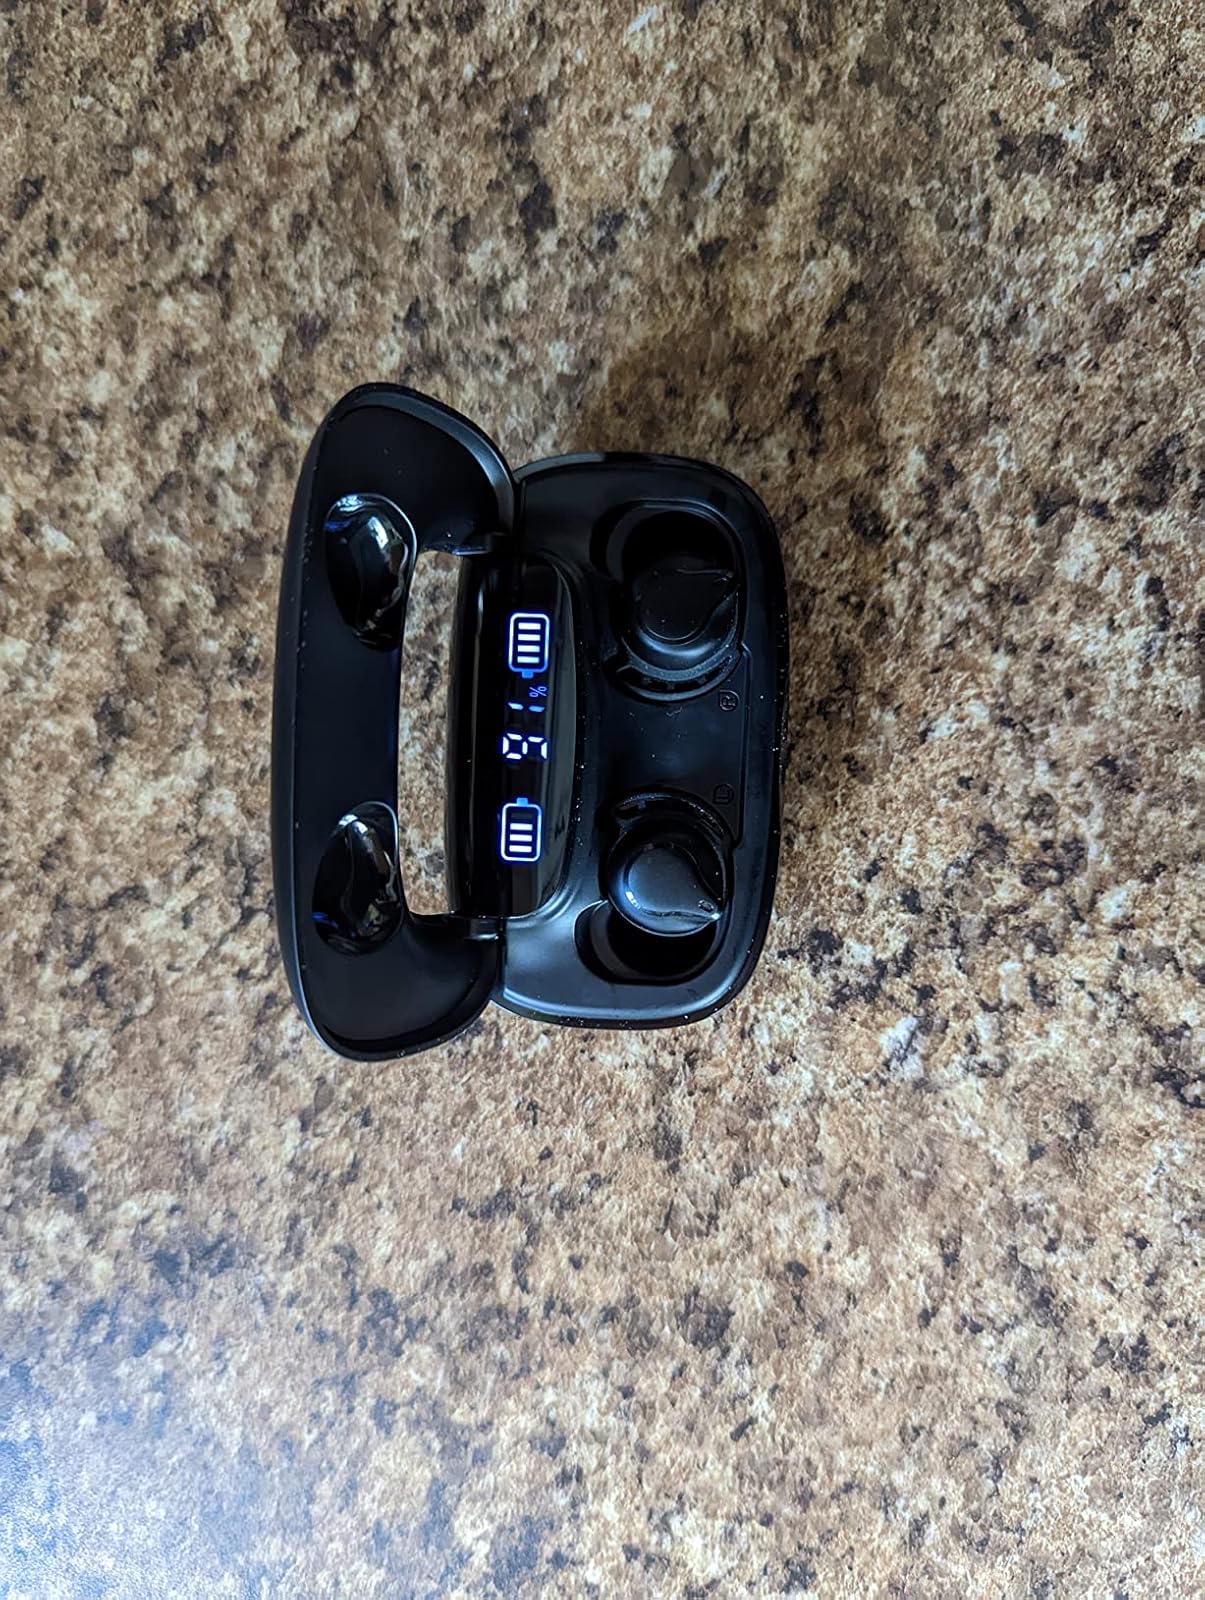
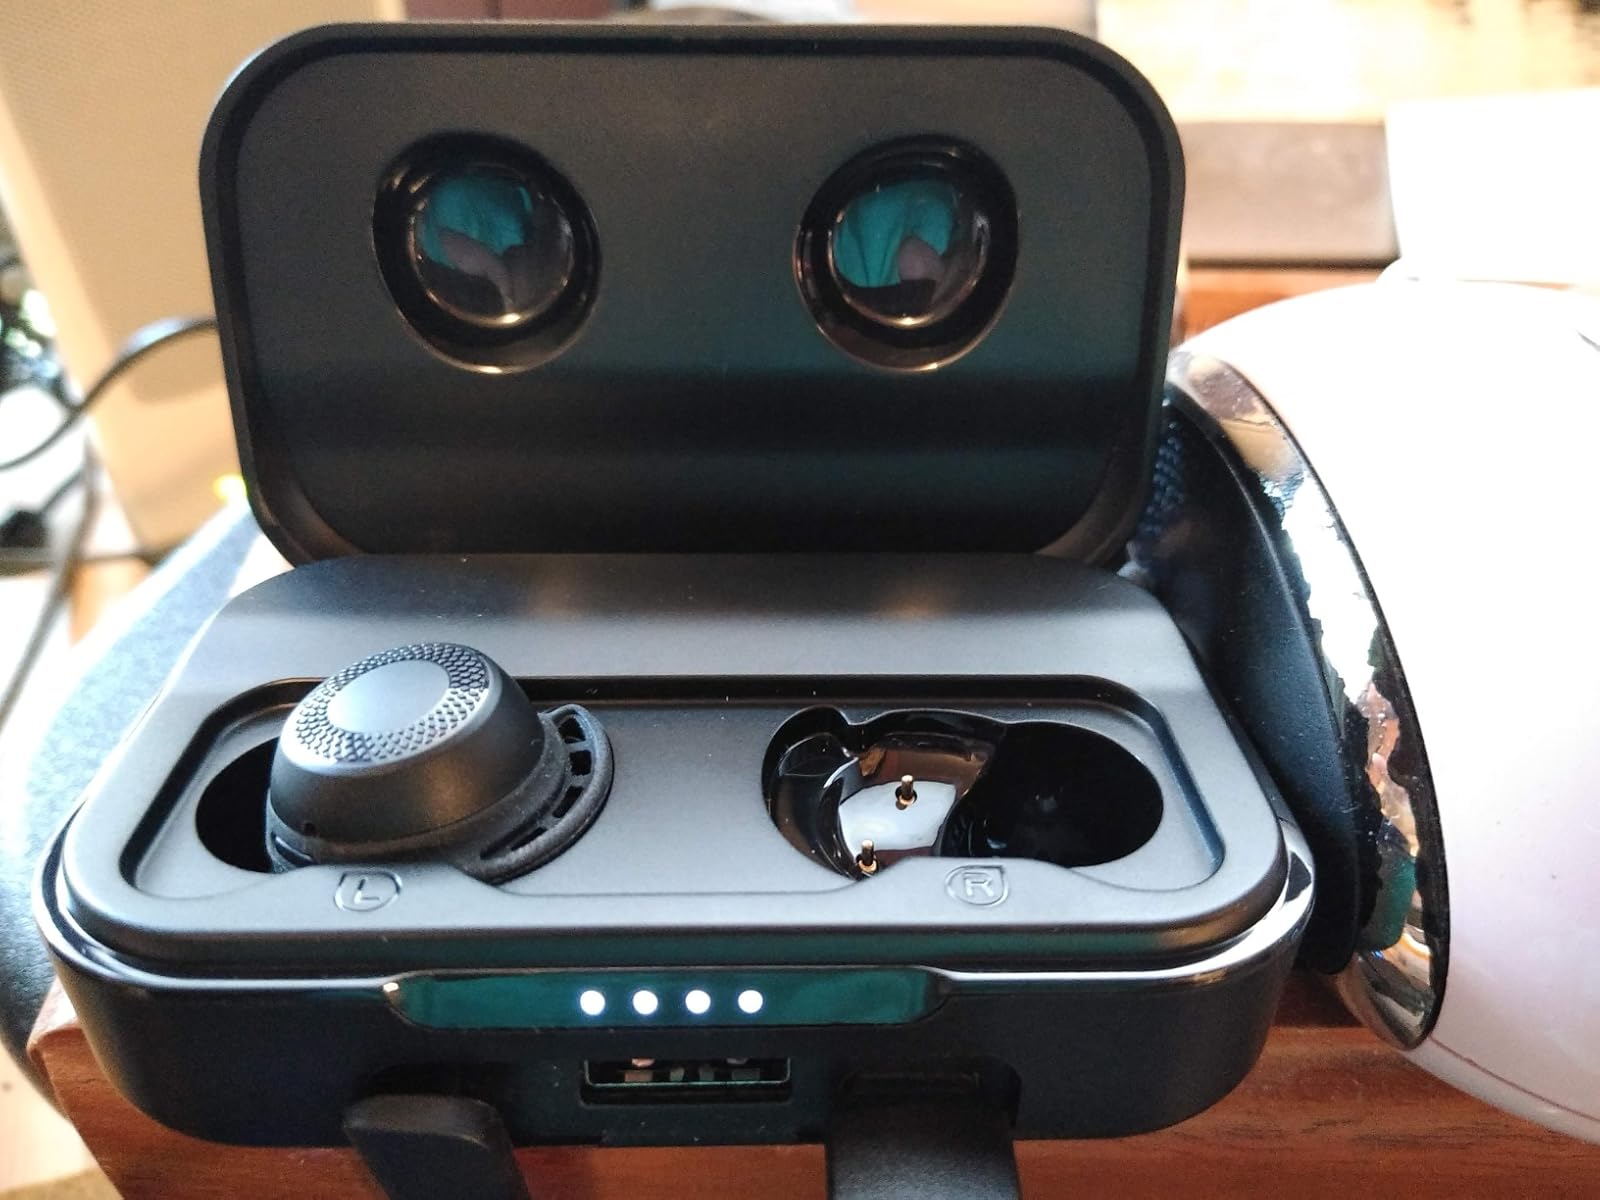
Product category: earbuds
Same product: no